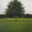
Label: oak_tree